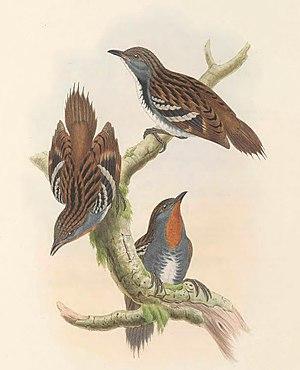
L'Orthonyx de Nouvelle-Guinée est une espèce de passereaux de la famille des Orthonychidae. Elle est endémique de Nouvelle-Guinée.